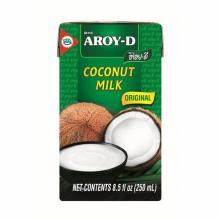
Label: cardboard